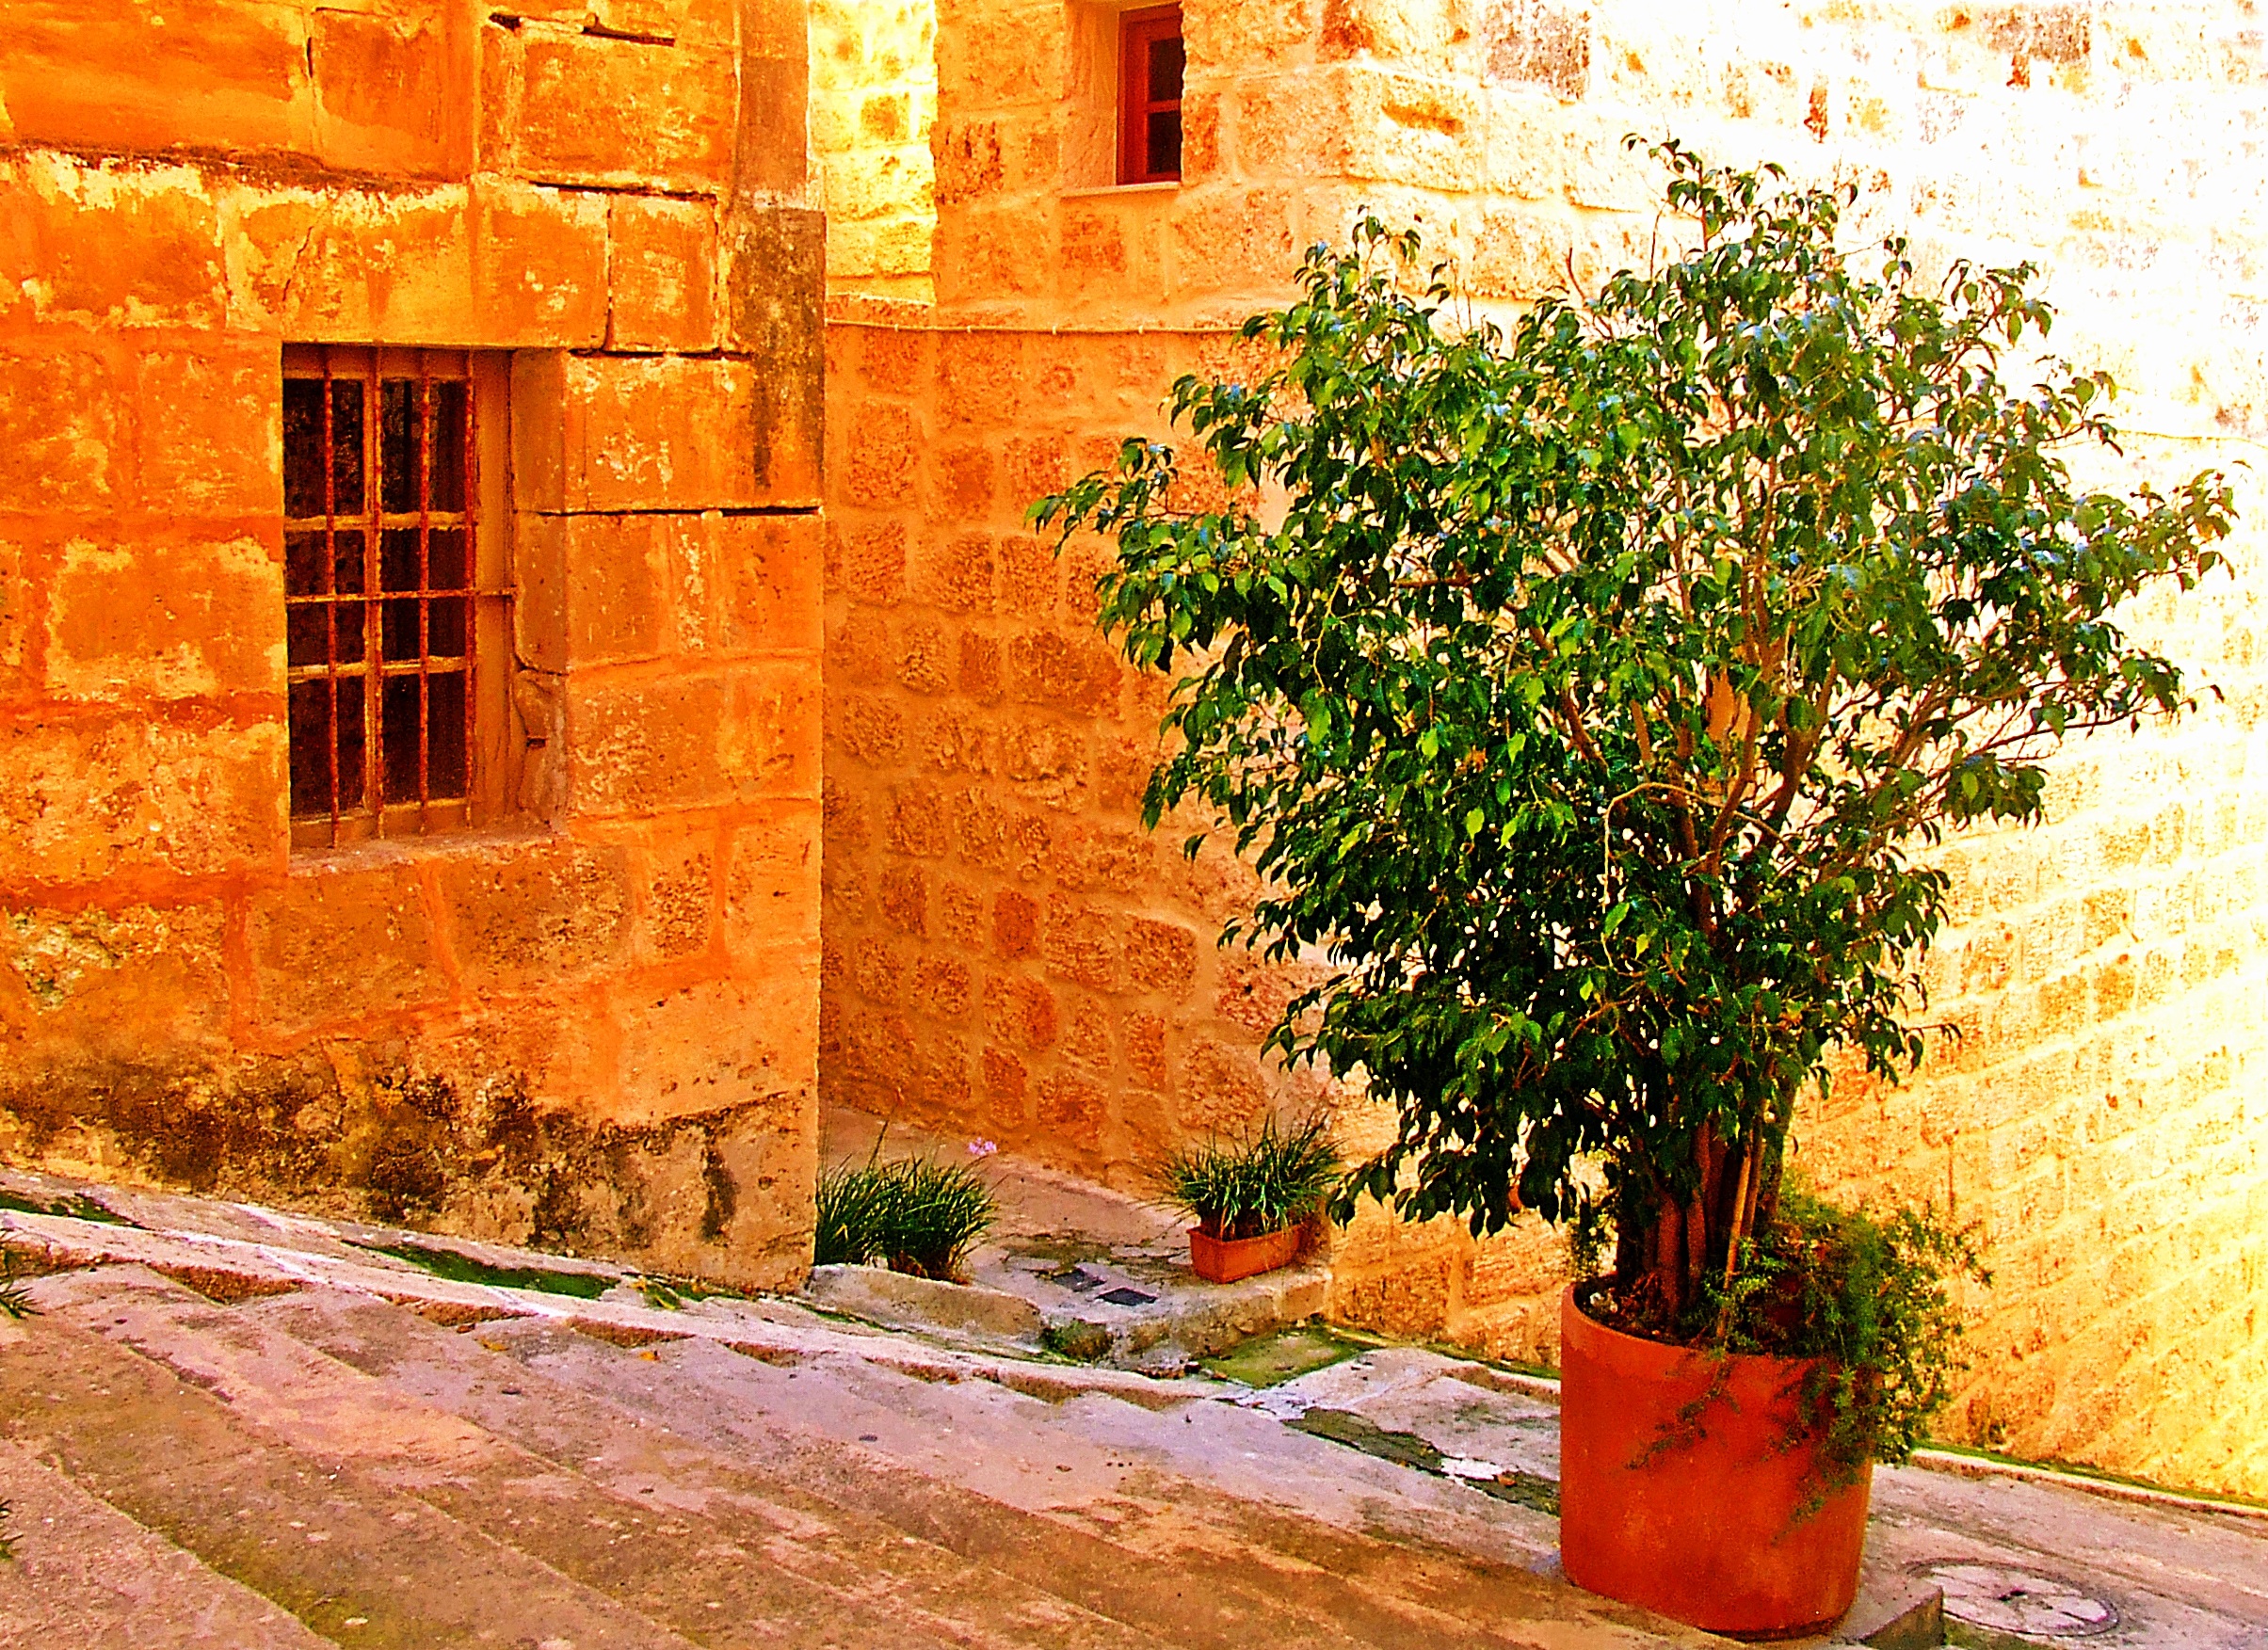
architecture, street, house, sunlight, leaf, flower, window, town, building, old, home, wall, steps, narrow, summer, vacation, travel, village, europe, mediterranean, cottage, autumn, backyard, island, tourism, brick, season, material, stairs, malta, european, estate, traditional, destination, architectural, mediterranean scene, mellieha, mediterranean village